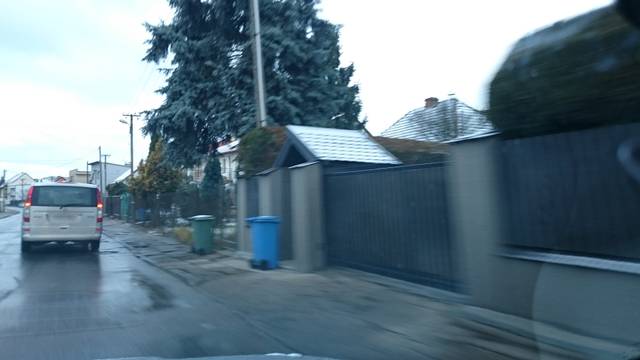
Region: Poland
Coordinates: 50.022, 20.006